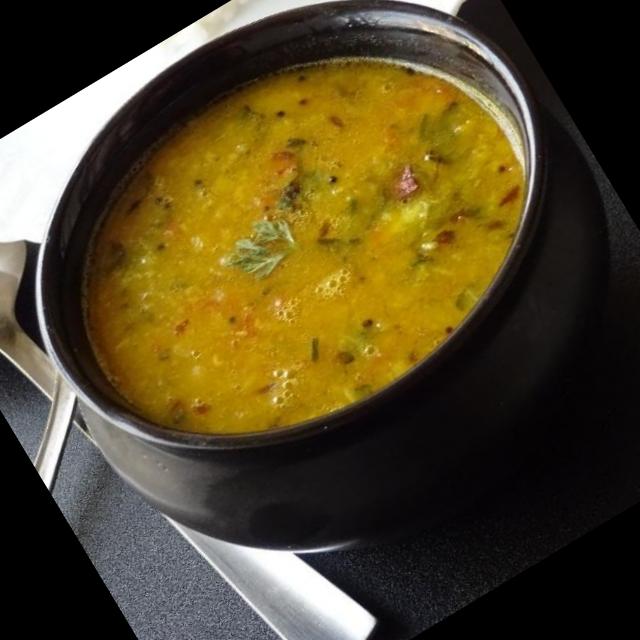
Dish: dal_makhani